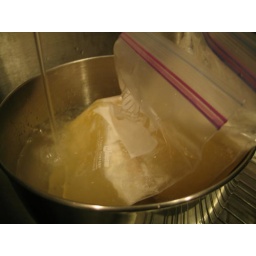
2 cup bags of homemade chicken sock placed in room temp water to thaw... or overnight in fridge.